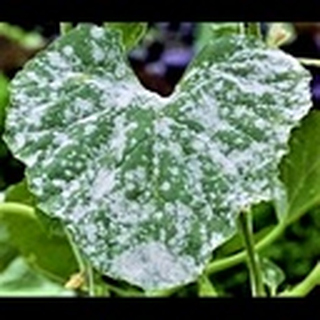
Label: cotton_powdery_mildew